Édouard Le Danois

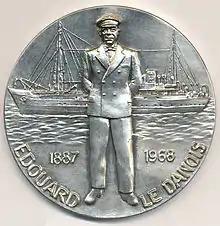
A medal which depicts Édouard Le Danois

Édouard Le Danois (8 April 1887, Brest – 11 June 1968, Saint-Germain-en-Laye) was a French zoologist specialising in marine life. He described many species of fish.